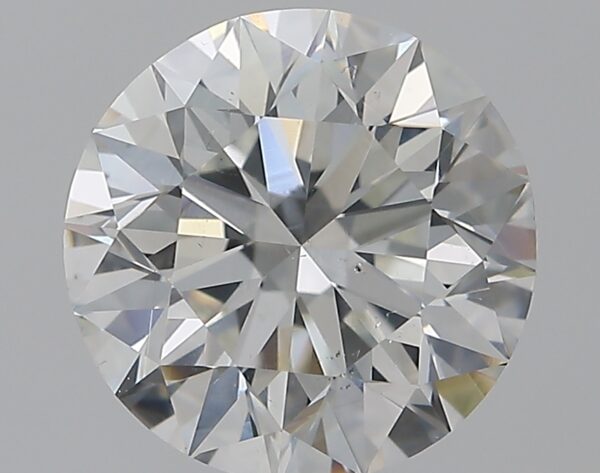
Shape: round
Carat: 1.79
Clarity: SI1
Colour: H
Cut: EX
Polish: EX
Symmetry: EX
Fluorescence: N
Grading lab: GIA
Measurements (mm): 7.68 x 7.73 x 4.87